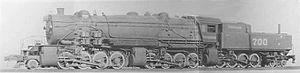
Selon la classification Whyte, cette locomotive de type 2-8-8-8-4, comporte 1 essieu porteur, 3 jeux de 4 essieux moteurs, et 2 essieux porteurs.